Annie Smith Peck

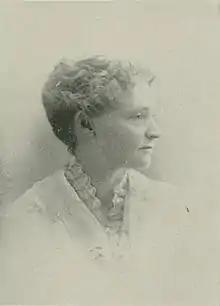
An 1893 photograph of Peck

Peck was born on October 19, 1850, in Providence, Rhode Island. She was the youngest of five children born to Ann Power (Smith) Peck (1820–1896) and George Bacheler Peck (1807–1882). Her brothers, George Bacheler Peck (1843–1934), a doctor; William Thane Peck (1848–1939), principal of Providence Classical High School; and John Brownell Peck (1845–1923), an engineer, merchant, teacher, and farmer; instilled a sense of competitiveness in Peck at a young age. Her sister, Emily Smith Peck (1847–1847), died in infancy.